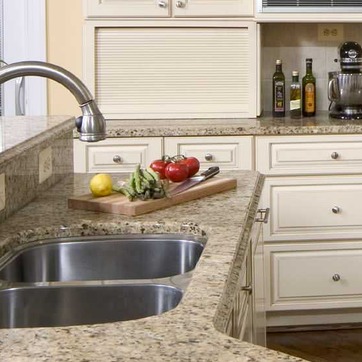
Material: food